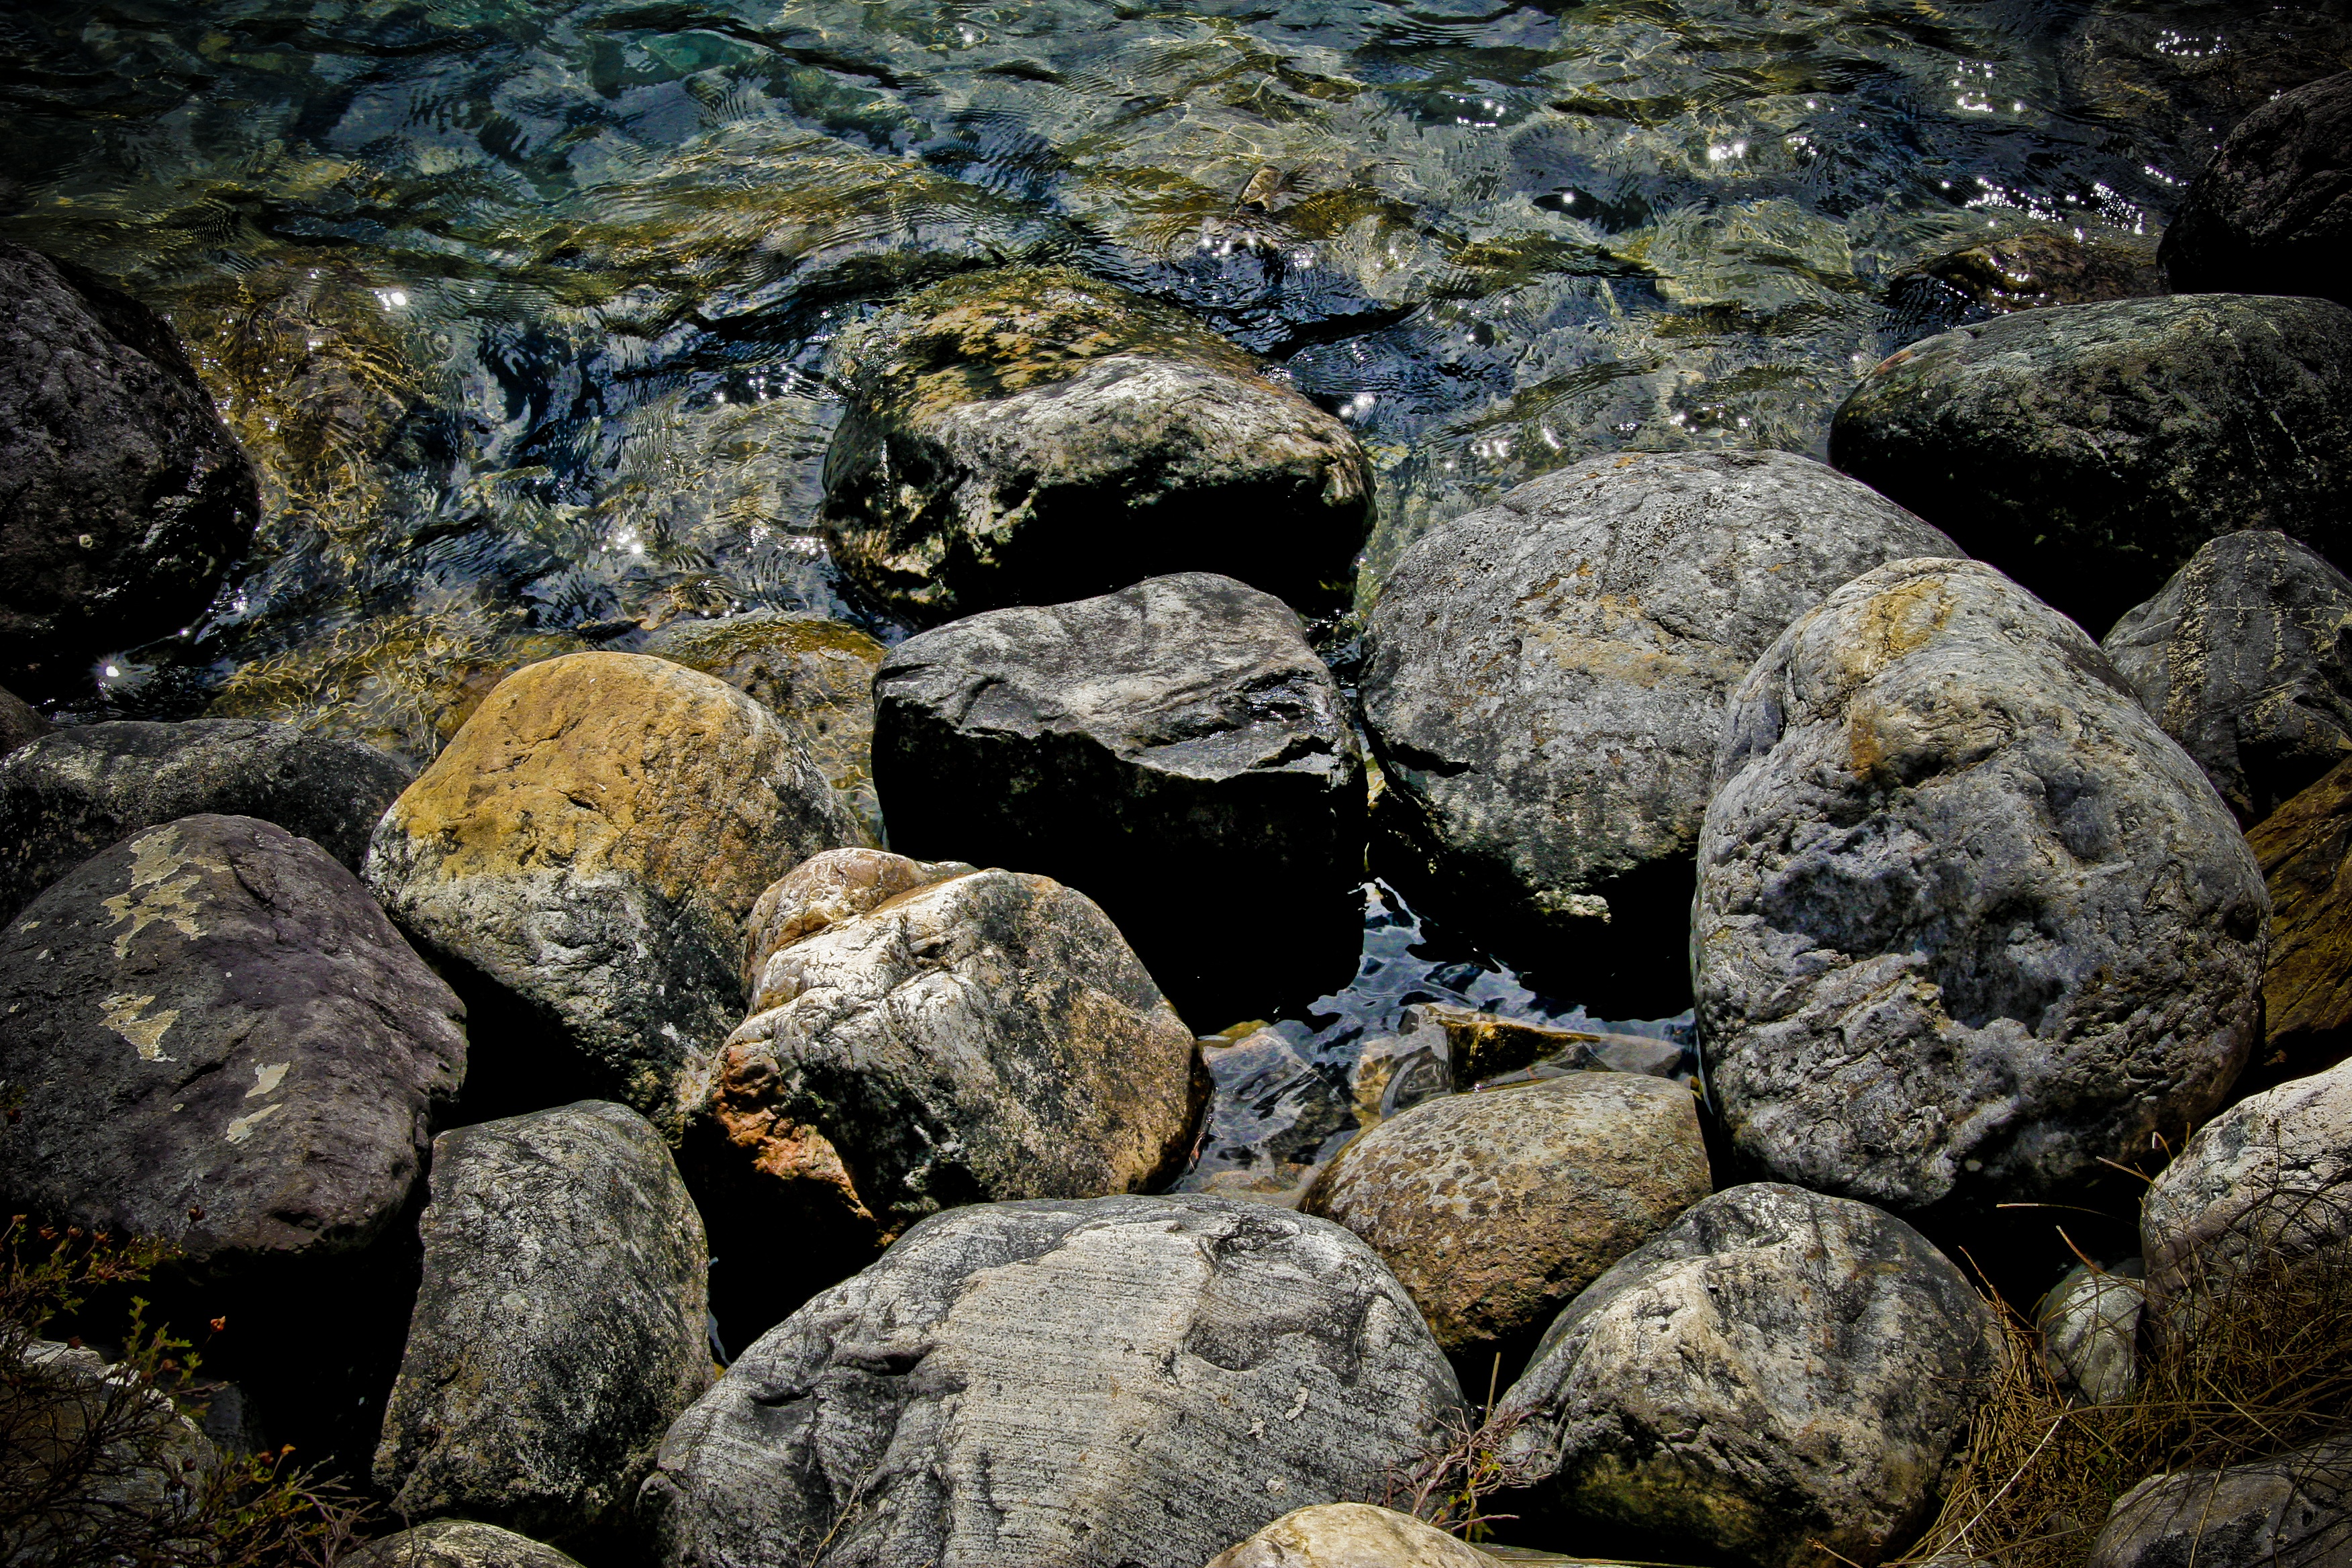
landscape, sea, coast, water, nature, rock, wilderness, lake, river, stone, pond, stream, green, scenic, color, peaceful, natural, blue, rocky, stone wall, lake louise, material, rocks, outdoors, geology, canada, glacial, canadian, boulder, mountain lake, scene, alberta, bedrock, tide pool